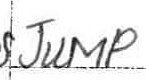
Label: jump